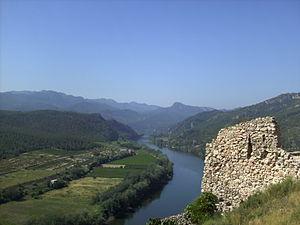
La Catalogne est une communauté autonome se trouvant au nord-est de l´Espagne, elle est officiellement considérée comme ayant une nationalité. Sa capitale et métropole est la ville de Barcelone. Elle est entourée par la Communauté valencienne au sud, l'Aragon à l'ouest, la France au nord, l'Andorre au nord-ouest, et la mer Méditerranée à l'est. Une grande partie de ses terres fait donc frontière avec la France. Elle couvre une superficie de 31 950 km². Ses langues officielles sont le catalan, l'occitan et l'espagnol ou castillan. En 2015, elle comptait 7 508 106 habitants, ce qui en faisait la deuxième communauté d'Espagne après l'Andalousie et la dixième subdivision territoriale de premier niveau administratif d'Europe au regard de la population. Elle est également la plus peuplée parmi les Pays catalans, ensemble culturel et linguistique qui la lie à la Communauté valencienne, aux îles Baléares, à la principauté d'Andorre, à la Franja aragonaise et à l'essentiel du département français des Pyrénées-Orientales.